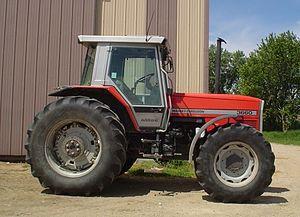
Massey Ferguson est un constructeur de matériels agricoles, et notamment de tracteurs.